Former Jamestown High School

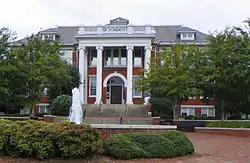
Jamestown High School, Former, September 2014

Jamestown High School, Former, also known as Jamestown Public School, is a historic school building located at Jamestown, Guilford County, North Carolina. It was designed by architect Charles E. Hartge and built in 1915. It is a 2 1/2-story, Classical Revival-style brick building with cast stone detailing. It features a full-height tetrastyle entrance portico supported by Ionic order columns and pilasters. The building underwent a major rehabilitation and adaptive reuse in 1986 and 1987.